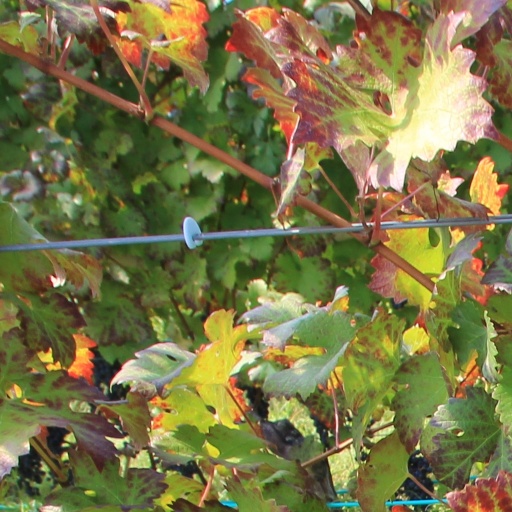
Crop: grape